Olimpie

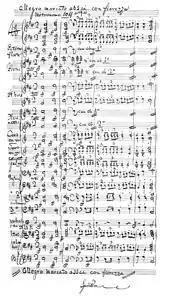
Autograph ms of the first page of the overture

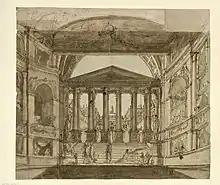
Sketch by of the décor for act 1 of the 1819 production

Spontini began composing "Olimpie" in 1815. It was his third major, 3-act work for the Paris Opera. In it, he "combined the psychologically exact character-drawing of "La vestale" [of 1807] with the massive choral style of his "Fernand Cortez" [of 1809] and wrote a work stripped of spectacular effects. In its grandiose conception, it appears the musical equivalent of neoclassical architecture." The Parisian premiere received mixed reviews, and Spontini withdrew it after the seventh performance (on 12 January 1820), so he could revise the finale with a happy rather than tragic ending.